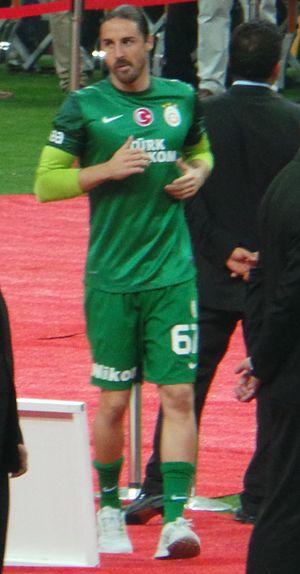
Aykut Erçetin est un footballeur turc. Il évolue au poste de gardien.